Abdol Karim Ayadi

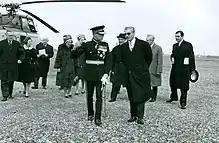
The Shah of Iran escorted by Abdol Karim Ayadi (black hat, view partially blocked by Shah) and the Lord Lieutenant of Nottinghamshire Sir Robert Laycock at West Burton Power Station in 1965

Abdol Karim Ayadi (1907–1980) was the personal physician to Mohammad Reza Pahlavi the Shah of Iran during his reign from 26 September 1941 until 11 February 1979. A member of the Baháʼí Faith, he was born in Tehran in 1907.